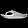
Label: Sandal